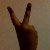
The image shows a hand gesture representing the number 2 in Indian Sign Language.